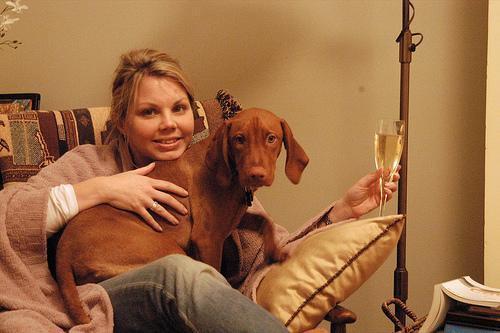
vizsla